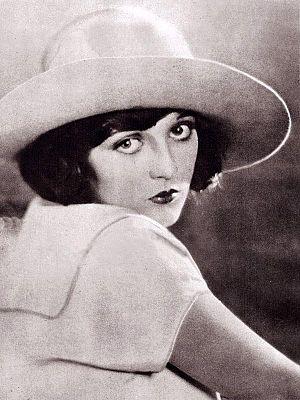
Dorothy Dwan (1906 - 1981), actrice américaine du cinéma muet
Dorothy Dwan est une actrice américaine du cinéma muet.